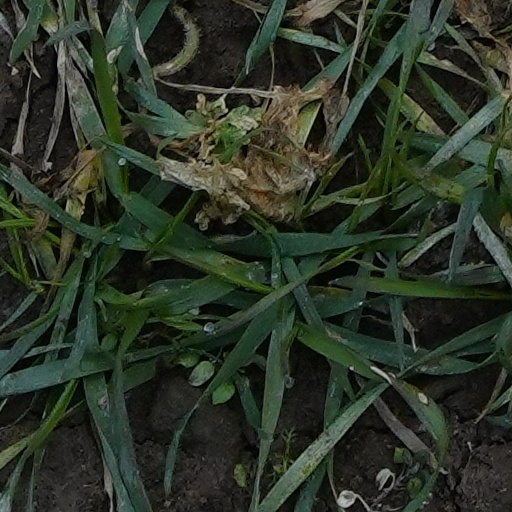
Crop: wheat